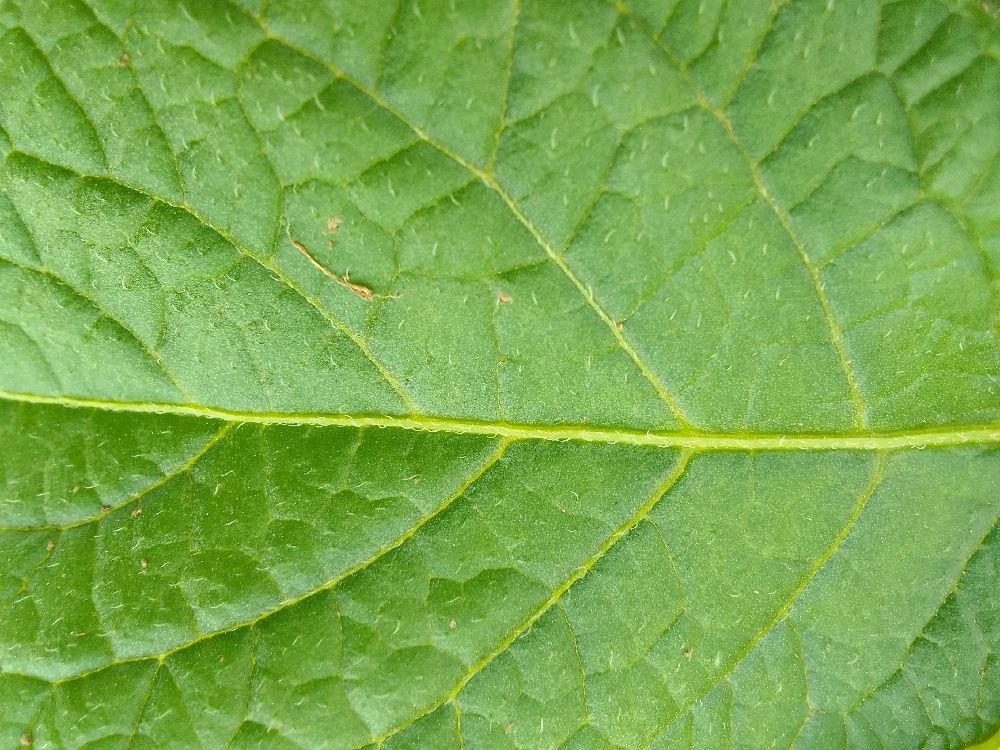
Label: Healthy